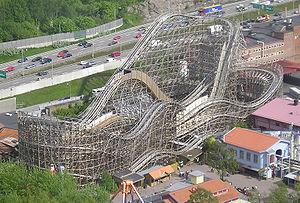
Liseberg est un parc d'attractions situé à Göteborg en Suède. Il a été créé en 1923 et est actuellement le plus grand parc d'attractions scandinave, attirant environ trois millions de visiteurs par an. Sa principale attraction est Balder, un parcours de montagnes russes en bois élue par deux fois comme meilleures montagnes russes en bois au monde dans un sondage international. Le parc lui-même a également été choisi comme l'un des dix premiers parcs d'attractions au monde en 2005 par le magazine Forbes. Il est l'un des parcs à thème d'Europe à avoir été distingué par un Thea Award, décerné par la Themed Entertainment Association.
Balder sont des montagnes russes en bois du parc Liseberg, situé à Göteborg, en Suède. À leur ouverture, elles avaient le record du monde des montagnes russes en bois avec la chute la plus raide, avec première descente inclinée à 70 degrés. Ce sont des montagnes russes en bois préfabriquées construites par la société suisse Intamin AG. En 2003 et en 2005, elles ont été élues meilleures montagnes russes en bois du monde par le Mitch Hawker's Internet Poll.